Carly Pearce

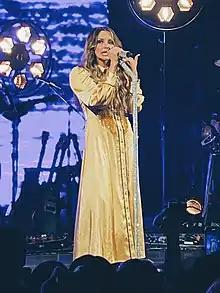
Pearce performing on the 29 Tour

Carly Pearce (born Carly Cristyne Slusser; April 24, 1990) is an American country music singer and songwriter. Her material contains elements of both traditional and contemporary country-pop music. Pearce began performing professionally in her teens, appearing on several albums of bluegrass material in the 2000s. After moving to Nashville, Tennessee, she began gaining more widespread notice.